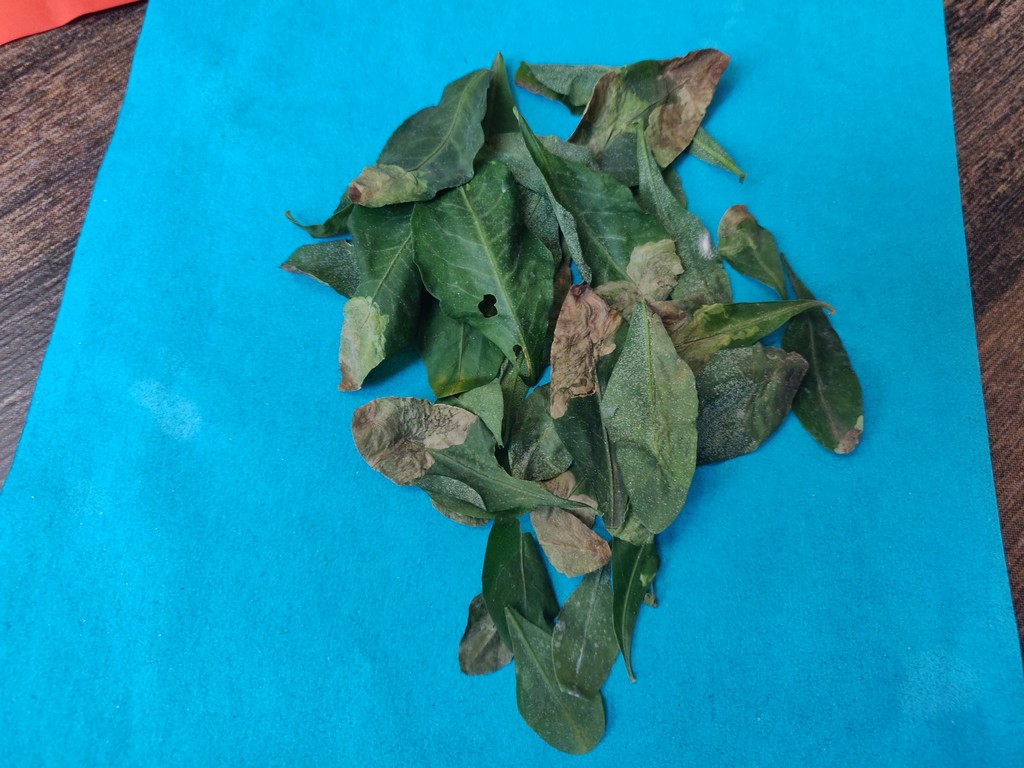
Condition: Unhealthy
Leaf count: multiple
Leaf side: unknown